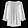
Label: Shirt